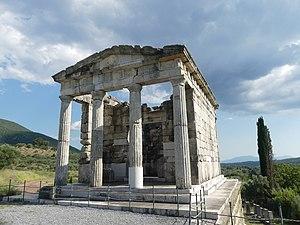
Messène est une cité de la Grèce classique, en Messénie, dans le Sud-Ouest du Péloponnèse, située dans l'actuel dème de Messini. Elle fut la cité des Hilotes, qui furent réduits en esclavage par les Spartiates. Au IVᵉ siècle av. J.-C., le général thébain Épaminondas, entrant dans Sparte, libéra les Hilotes, qui fondèrent alors une nouvelle Messène, en 369 av. J.-C. Messène est célèbre pour ses murailles, parmi les plus grandes de toute la Grèce classique.